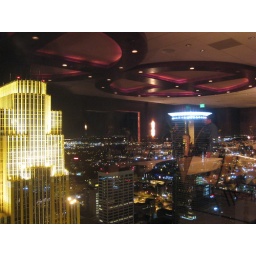
Taken at a wedding party in IDS. Thought the reflection in the window and the Wells Fargo tower together we pretty cool.